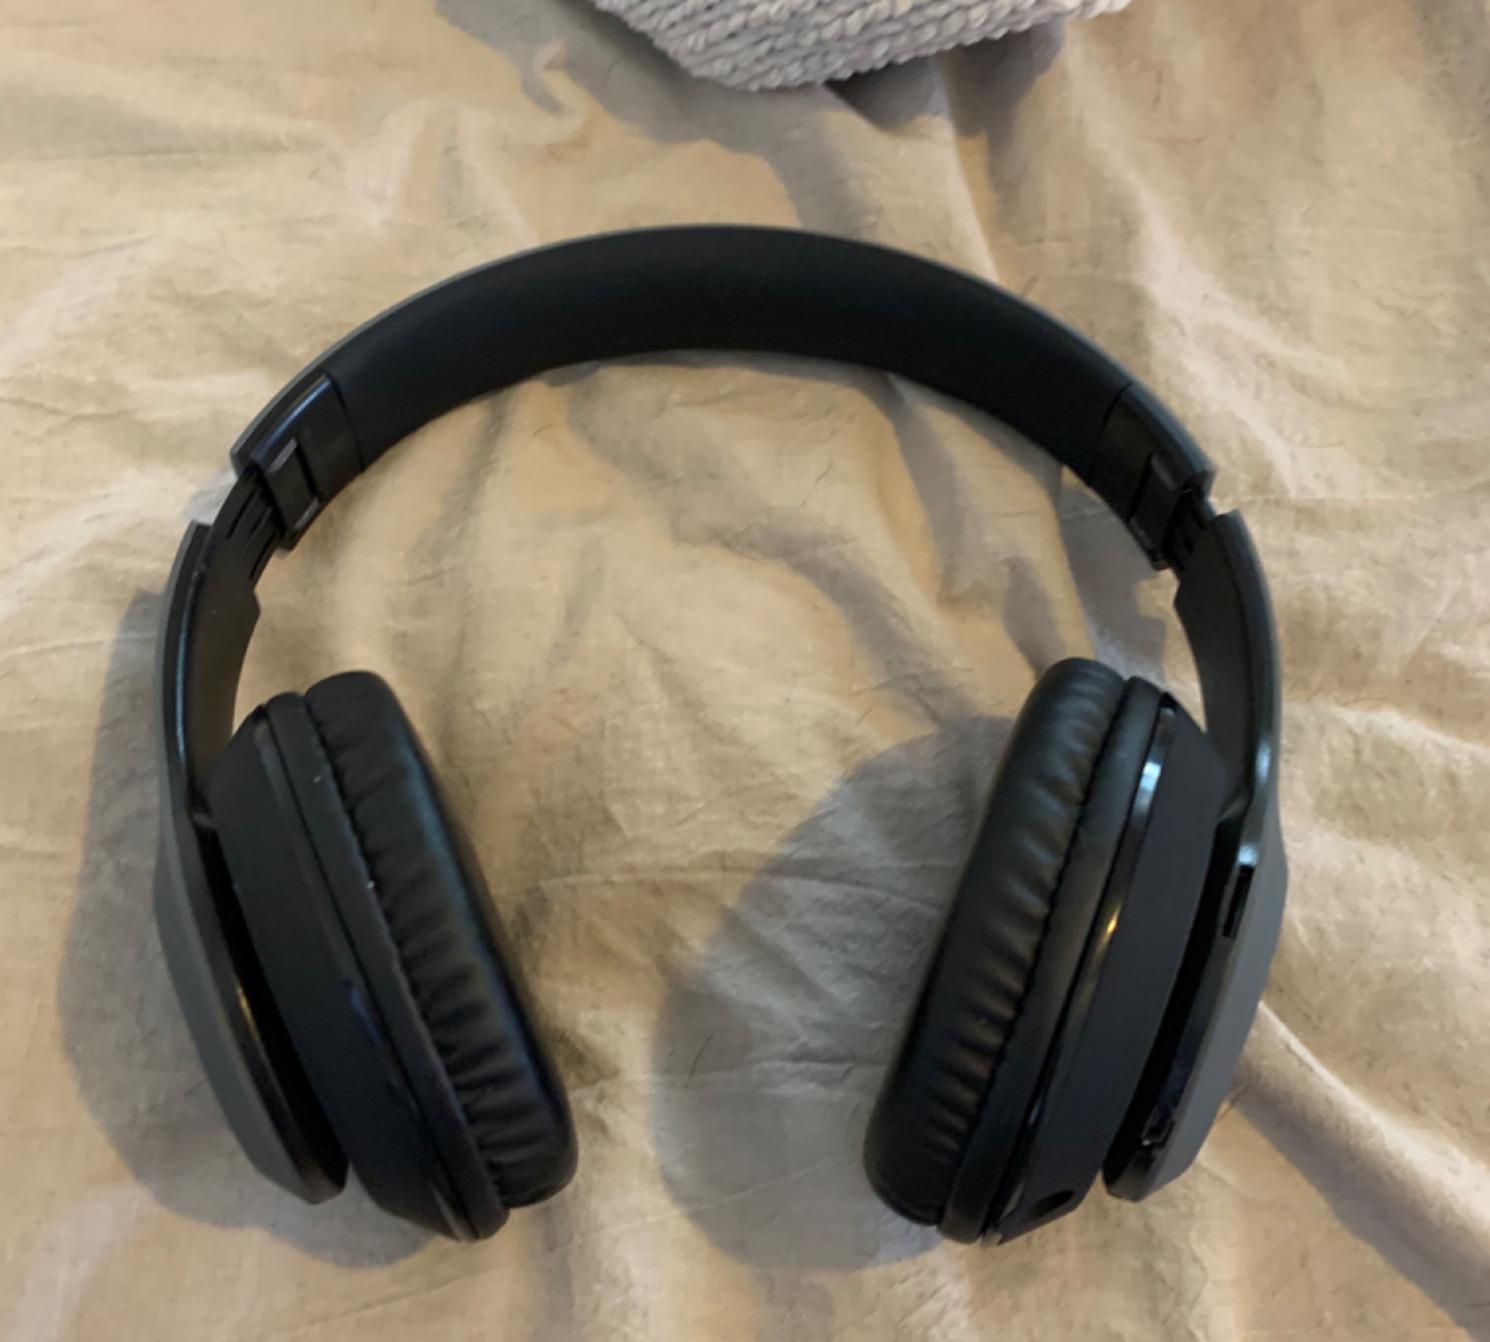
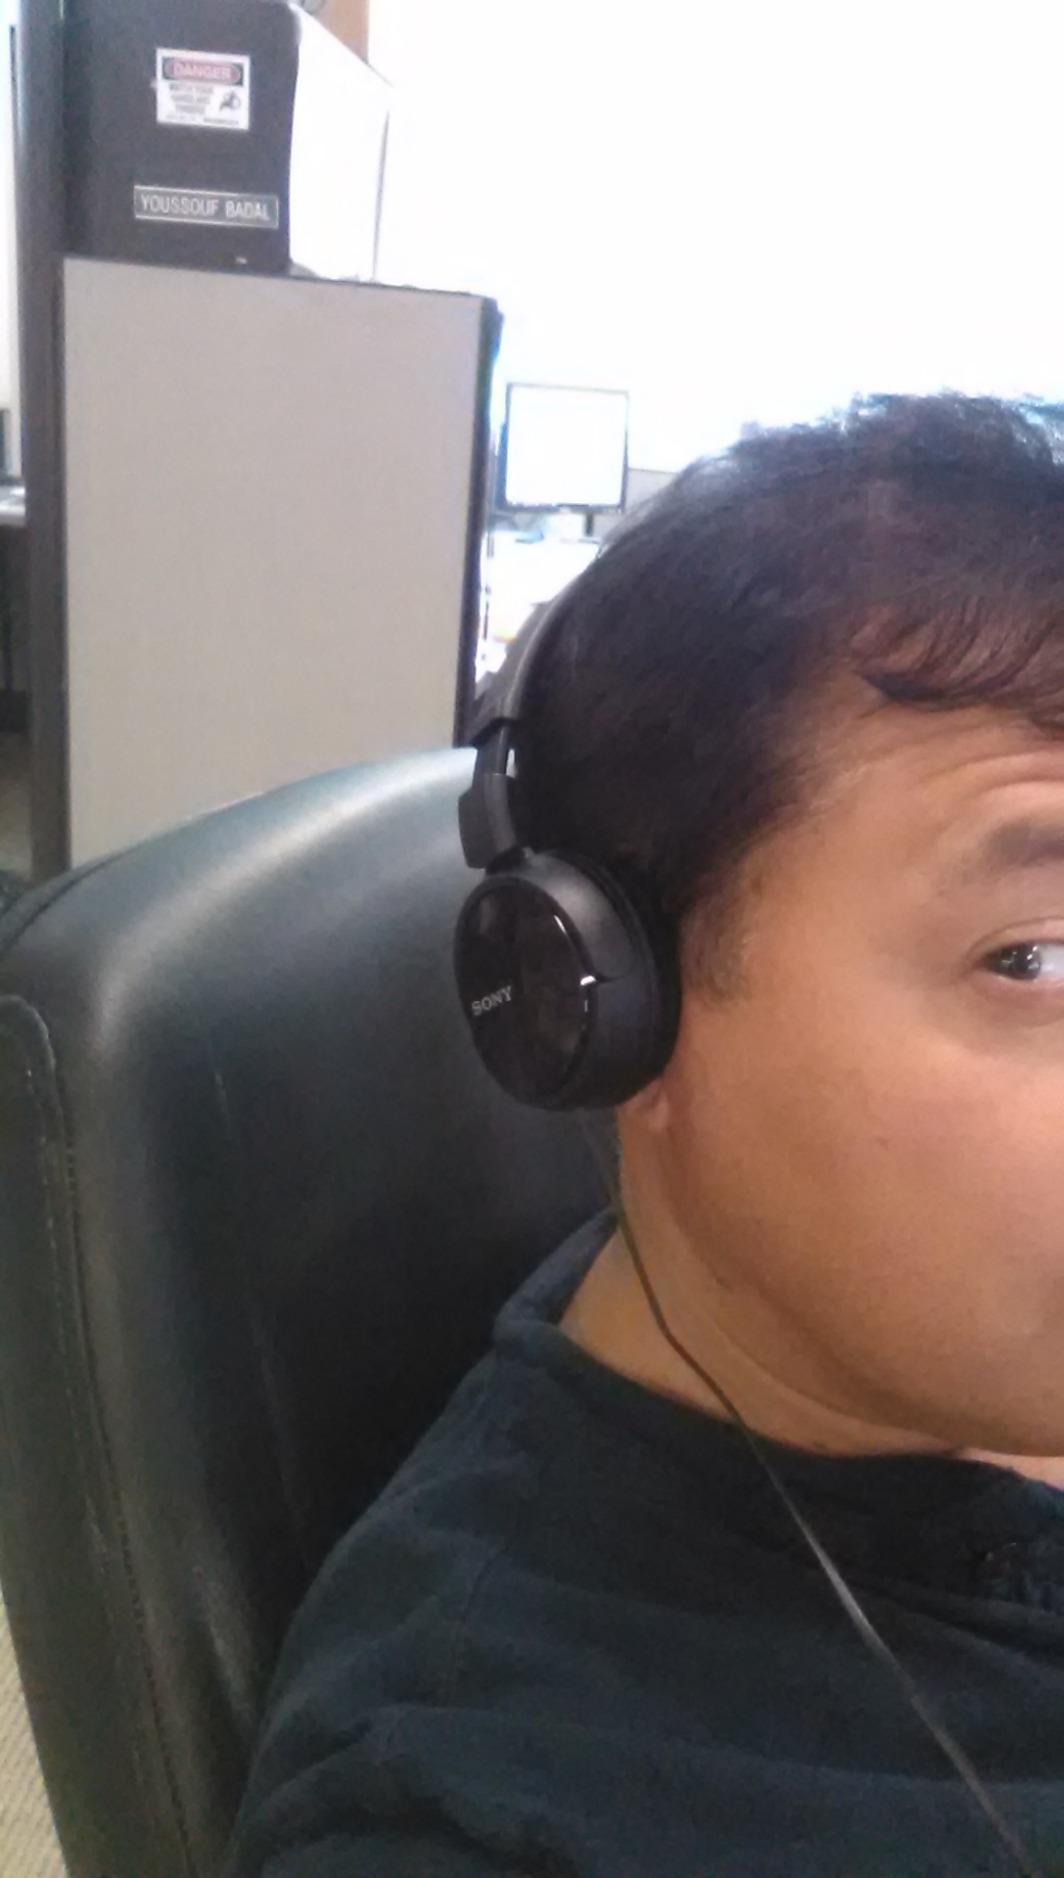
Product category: headphones
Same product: no